Annette Carson

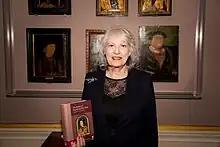
Annette Carson at the book launch of The History of Richard The Third by Arthur Kincaid

Articles by Carson have been published in magazines including the Richard III Society's "Ricardian Bulletin", and twice in the society's annual journal "The Ricardian", in 2005 and 2012.